William Augustus Bell

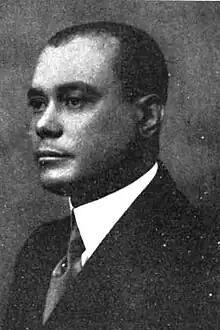
Bell (c. 1906)

William Augustus Bell (1882–1961) was an American businessman, educator, academic administrator, and university president. He served two terms as president of Miles College, a private historically black college in Fairfield, Alabama.